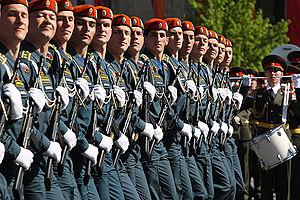
Le défilé militaire du Jour de la Victoire de 2009, qui a eu lieu le 9 mai 2009 en Russie, commémore le 64ᵉ anniversaire de la fin de la Seconde Guerre mondiale en Europe, la Grande Guerre patriotique pour les Russes et leur victoire sur le Troisième Reich.